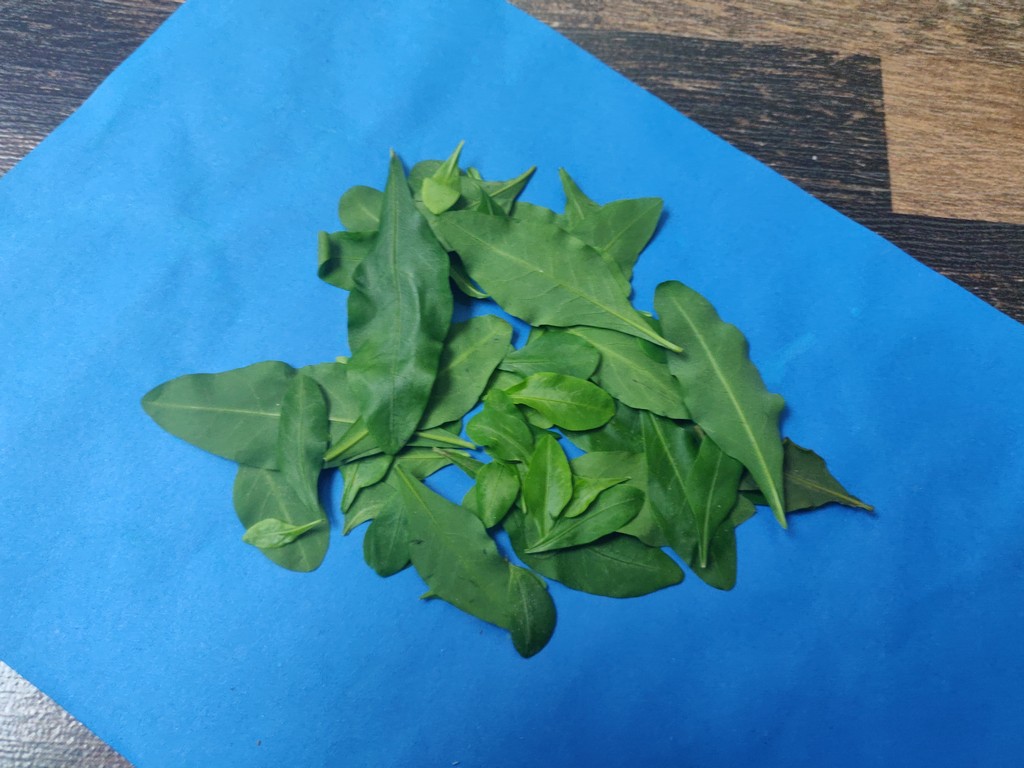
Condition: Healthy
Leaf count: multiple
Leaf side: unknown